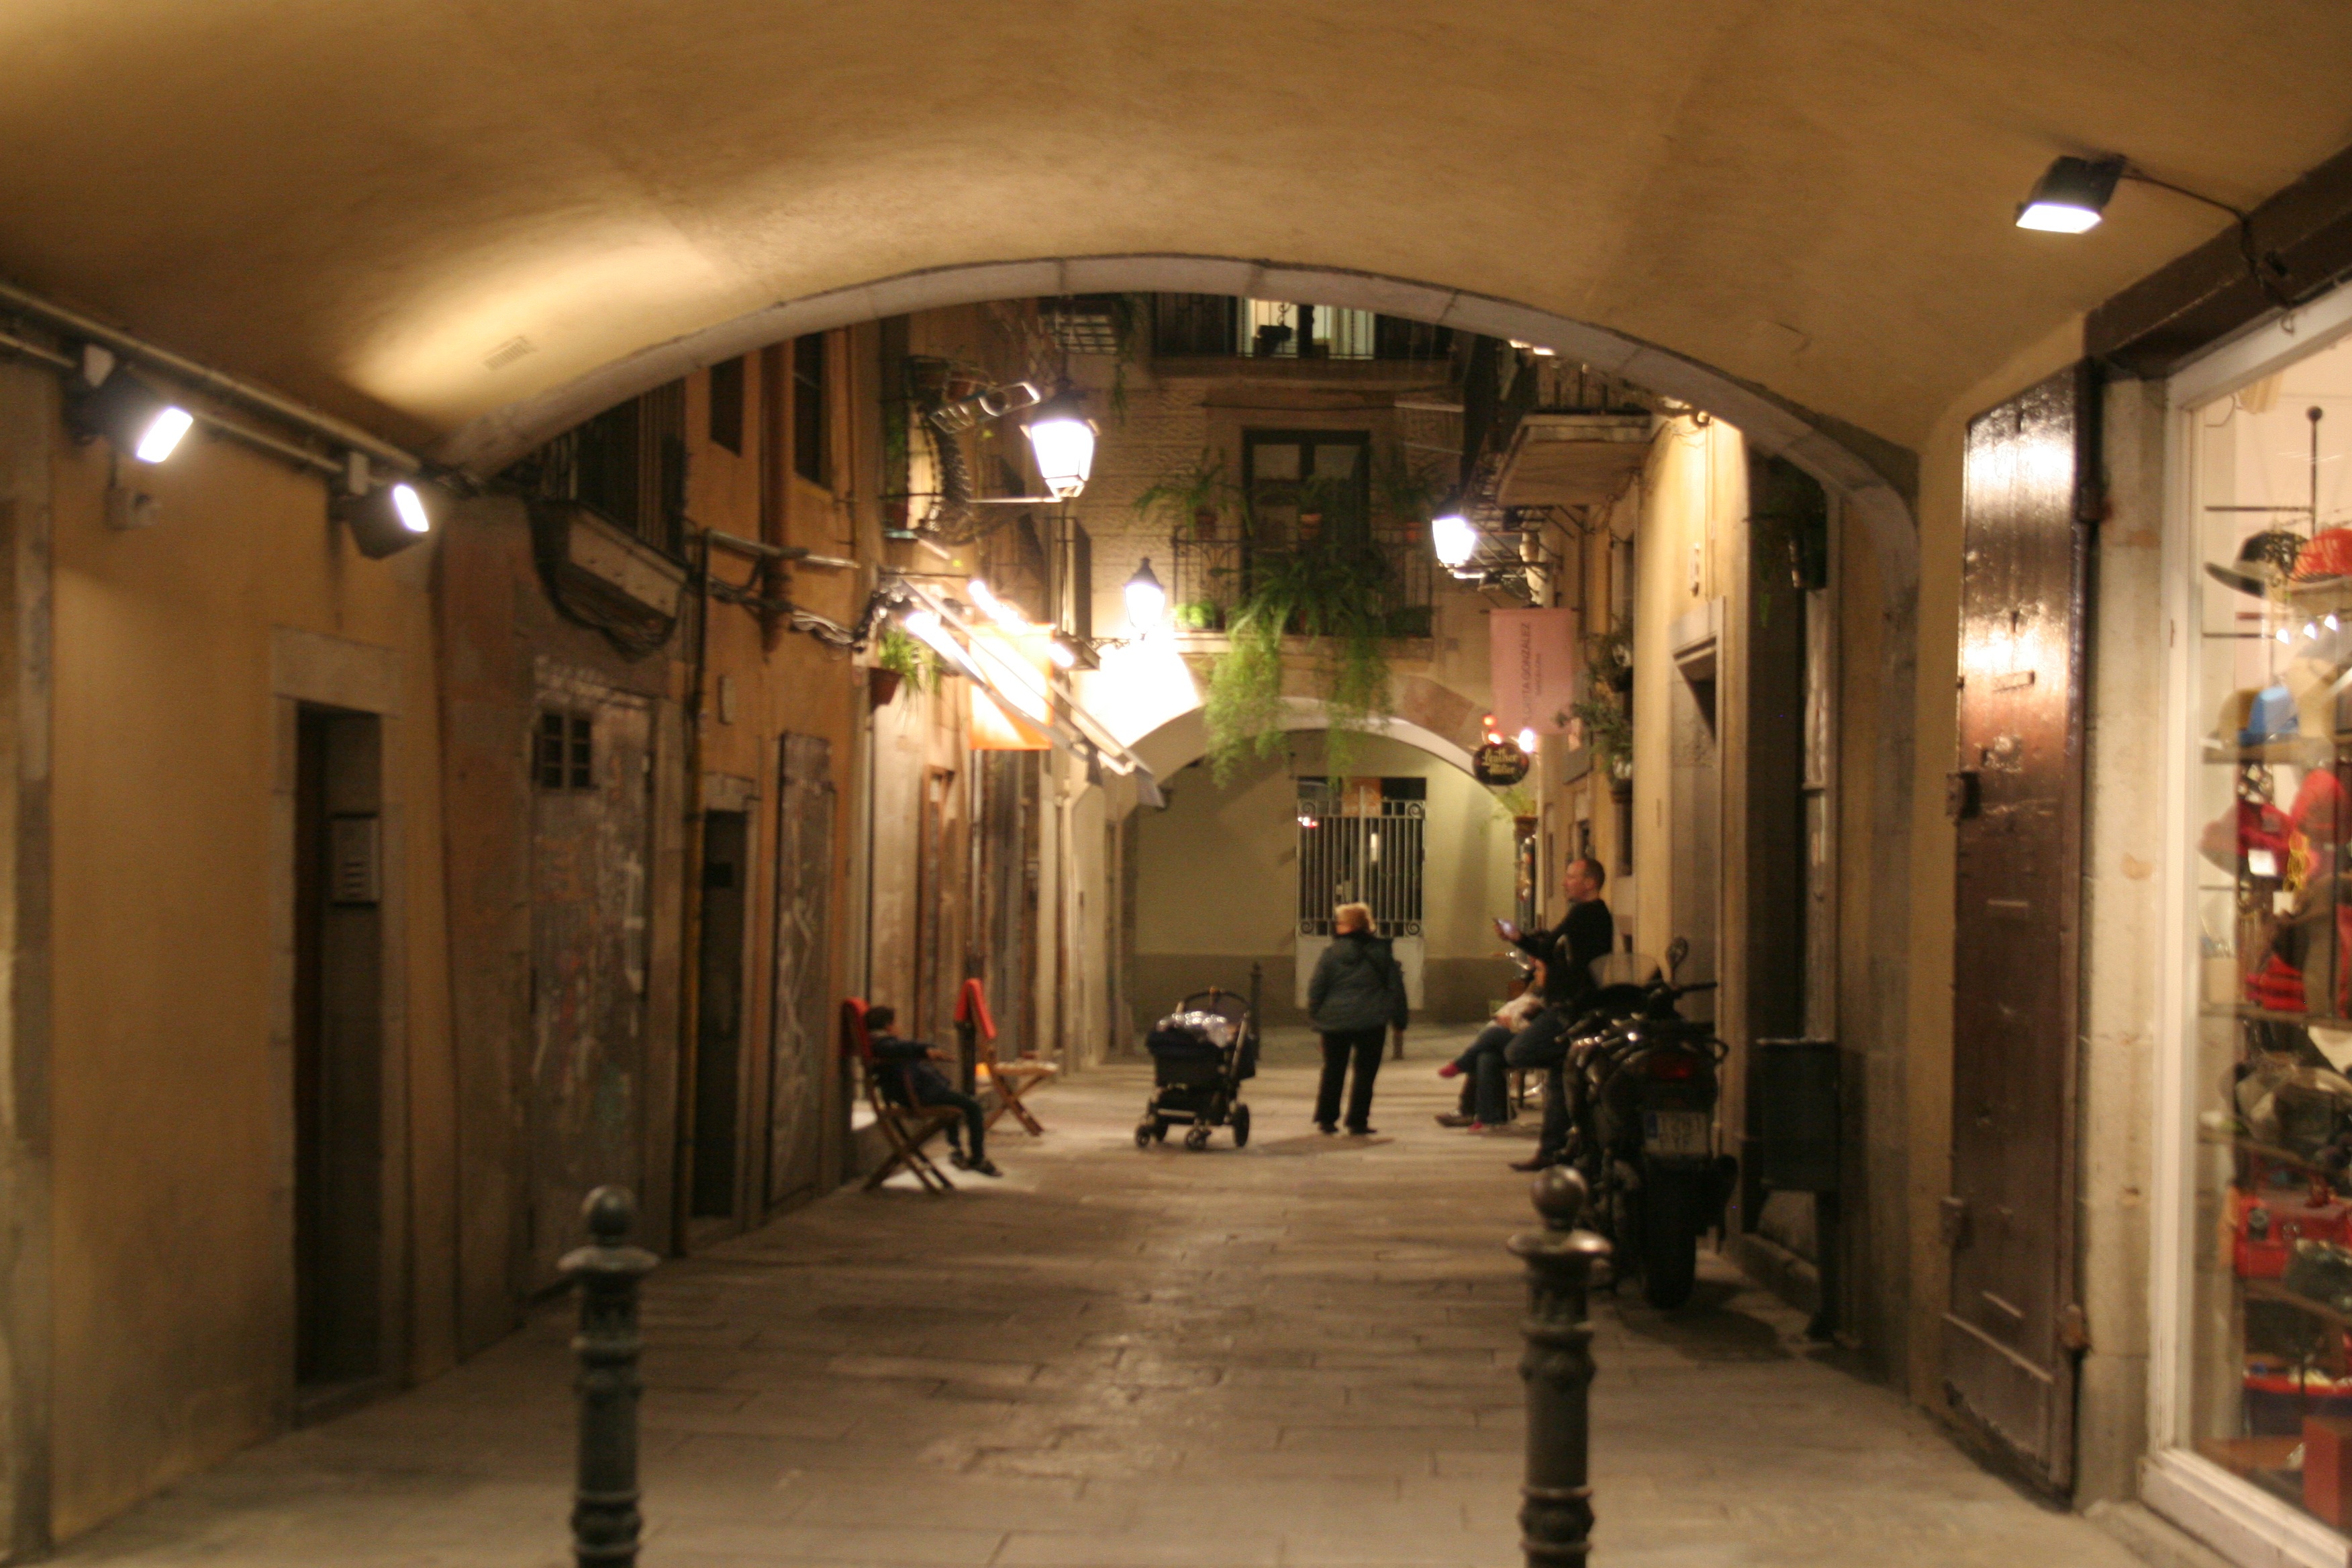
building, interior design, boutique, arcade, tourist attraction, retail